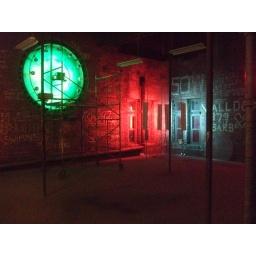
Inside the clock tower of Old Main at Wayne State University in Detroit, MI.